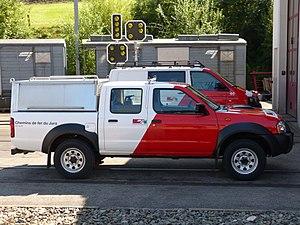
Voitures de service des Chemins de fer du Jura (CJ) à la gare de Tramelan, Berne.
Un véhicule de service, aussi appelé voiture de société, est un véhicule confié par une entreprise à un groupe de salariés ou à un service spécifique. Un véhicule de service peut être utilisé pour signaler des travaux ou une intervention en cours, entre autres sur autoroute pour éviter tout accident.
Un véhicule de service, aussi appelé voiture de société, est un véhicule confié par une entreprise à un groupe de salariés ou à un service spécifique. Un véhicule de service peut être utilisé pour signaler des travaux ou une intervention en cours, entre autres sur autoroute pour éviter tout accident.